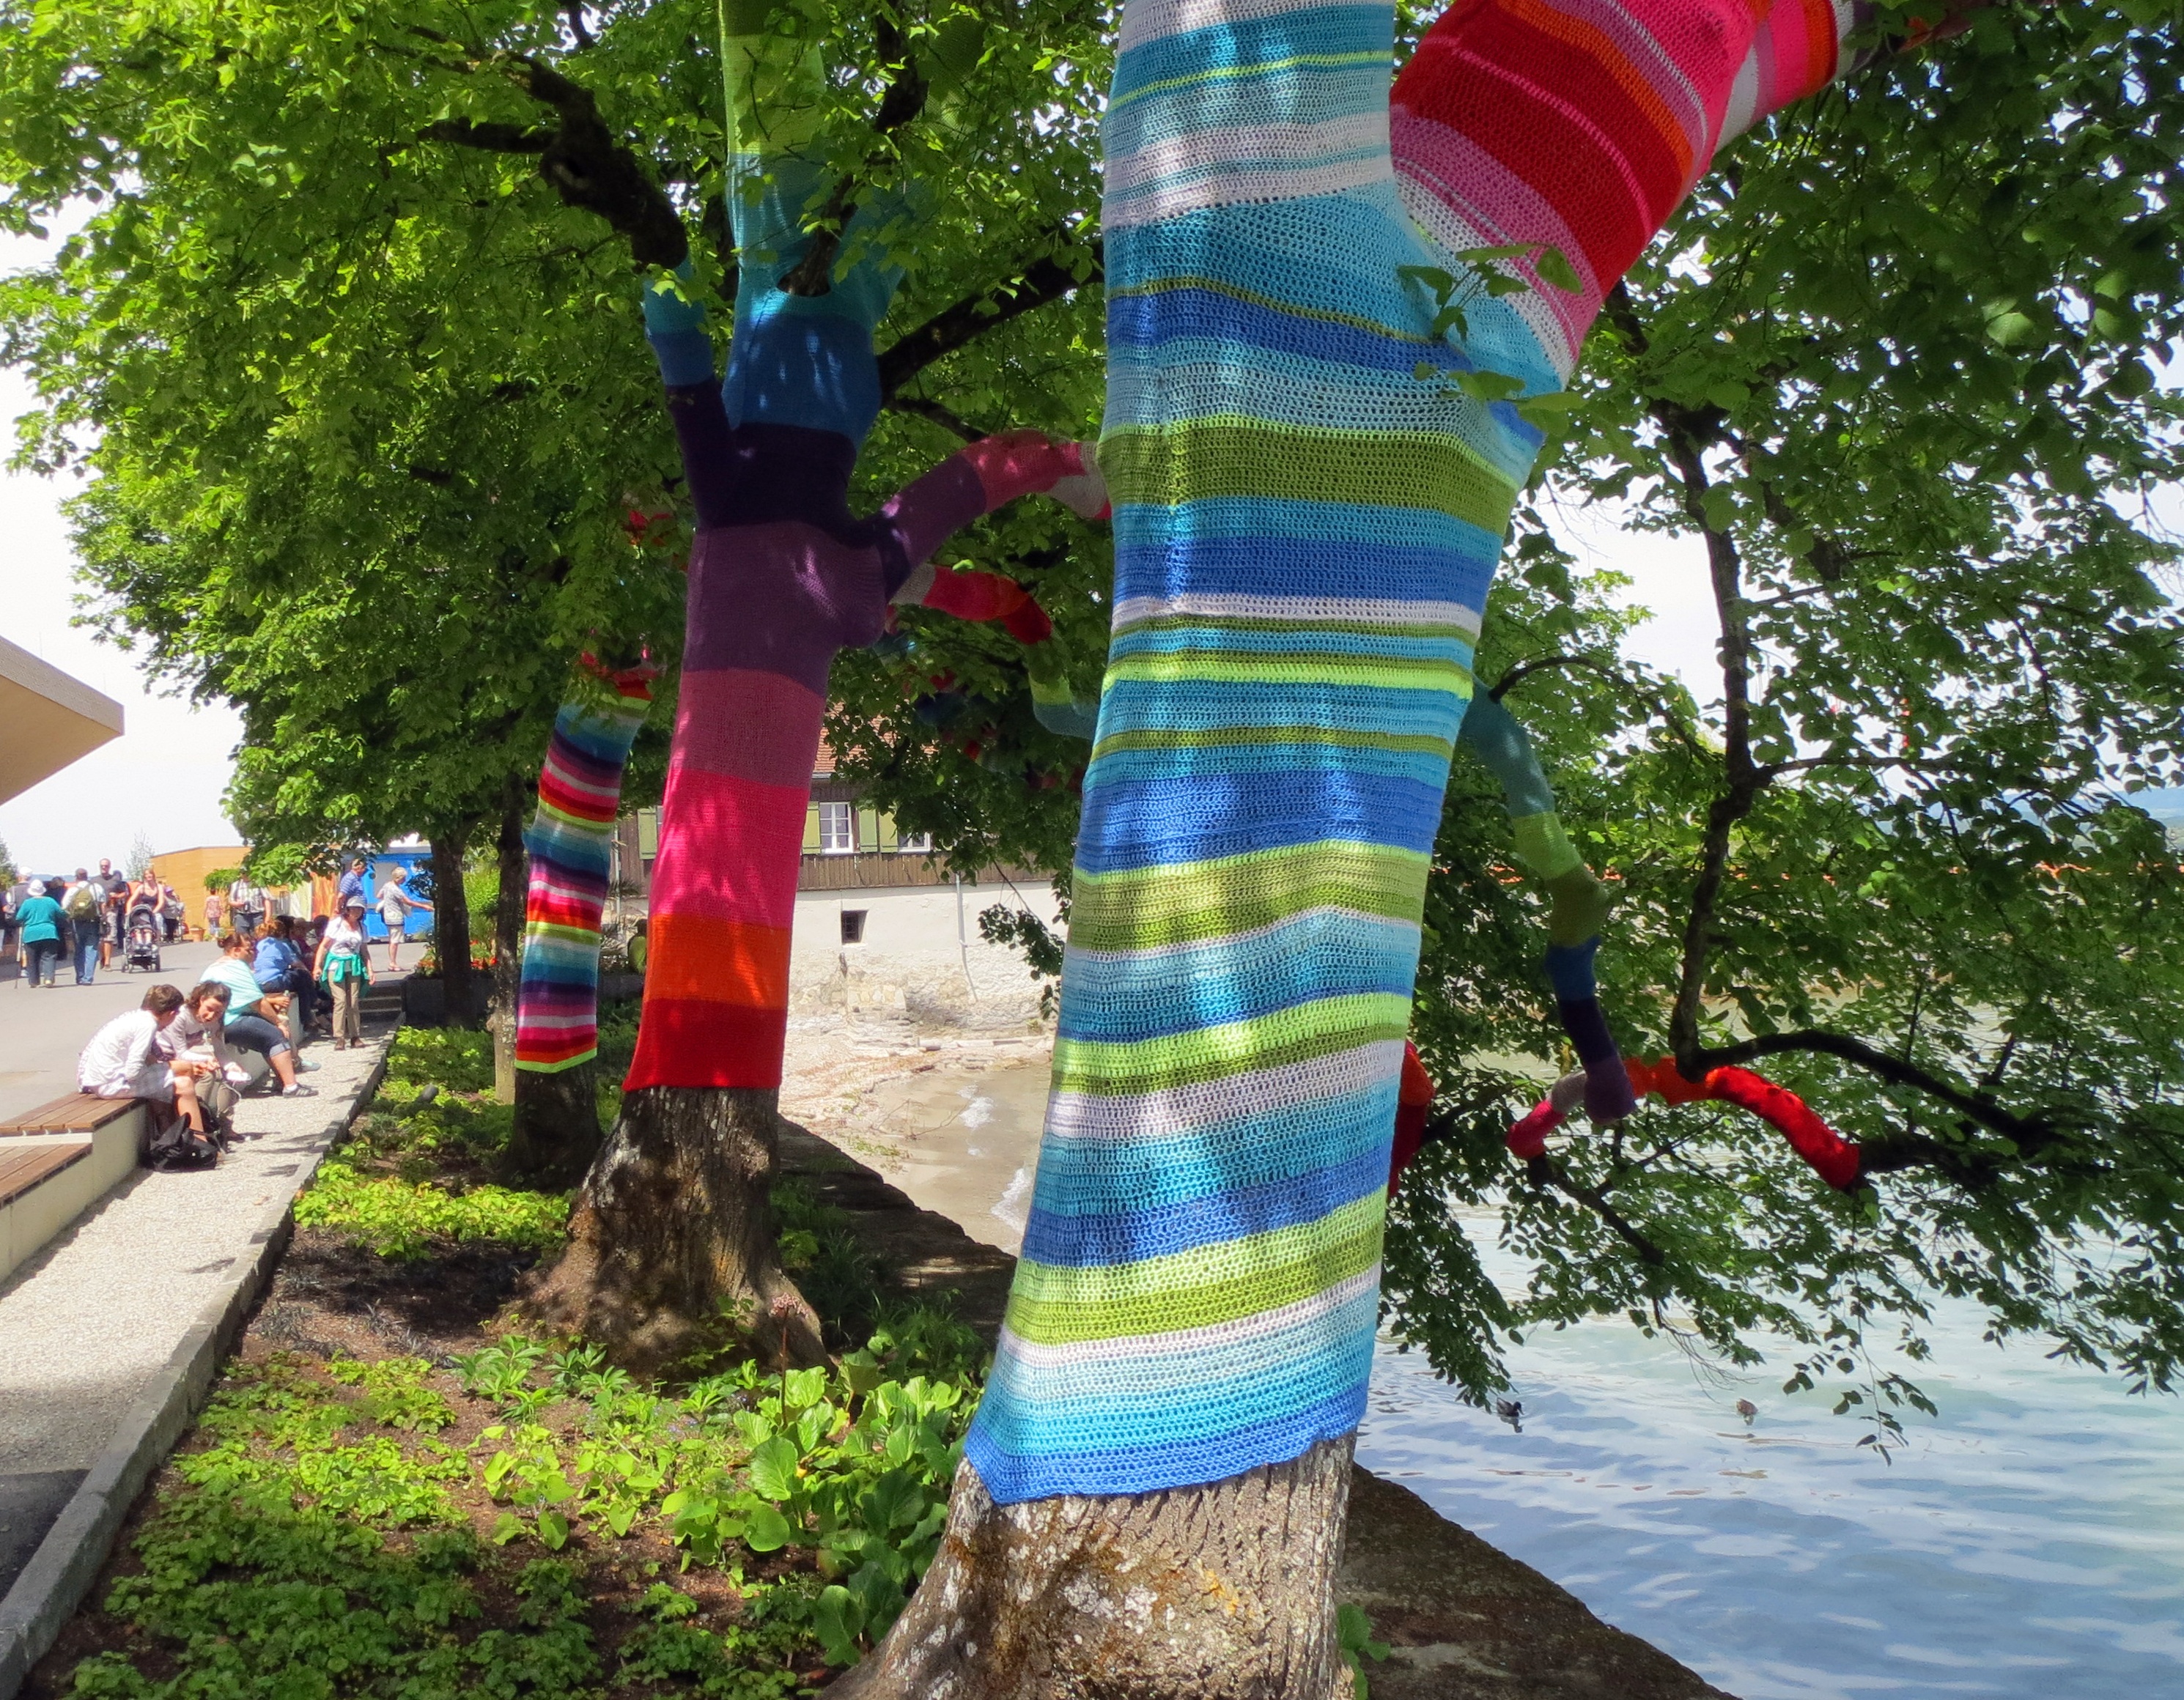
tree, nature, plant, flower, park, colorful, wool, scarf, totem pole, sweater, trees, sculpture, art, mainau, lake constance, mainau island, woody plant